Marienborg

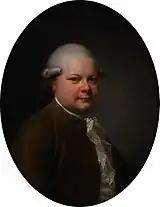
Johan Frederik Lindencrone

In 1750, Fischer sold the estate to Peter de Windt. Windt's widow, Maria Cathrine Michaelsdatter Fabritius, a daughter of the wealthy merchant Michael Fabritius, sold the estate to Jacob Frederik Schaffalitzky de Muckadell a few years after his death.